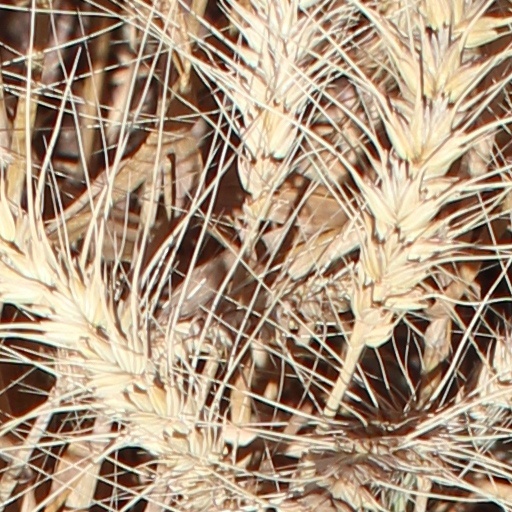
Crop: wheat